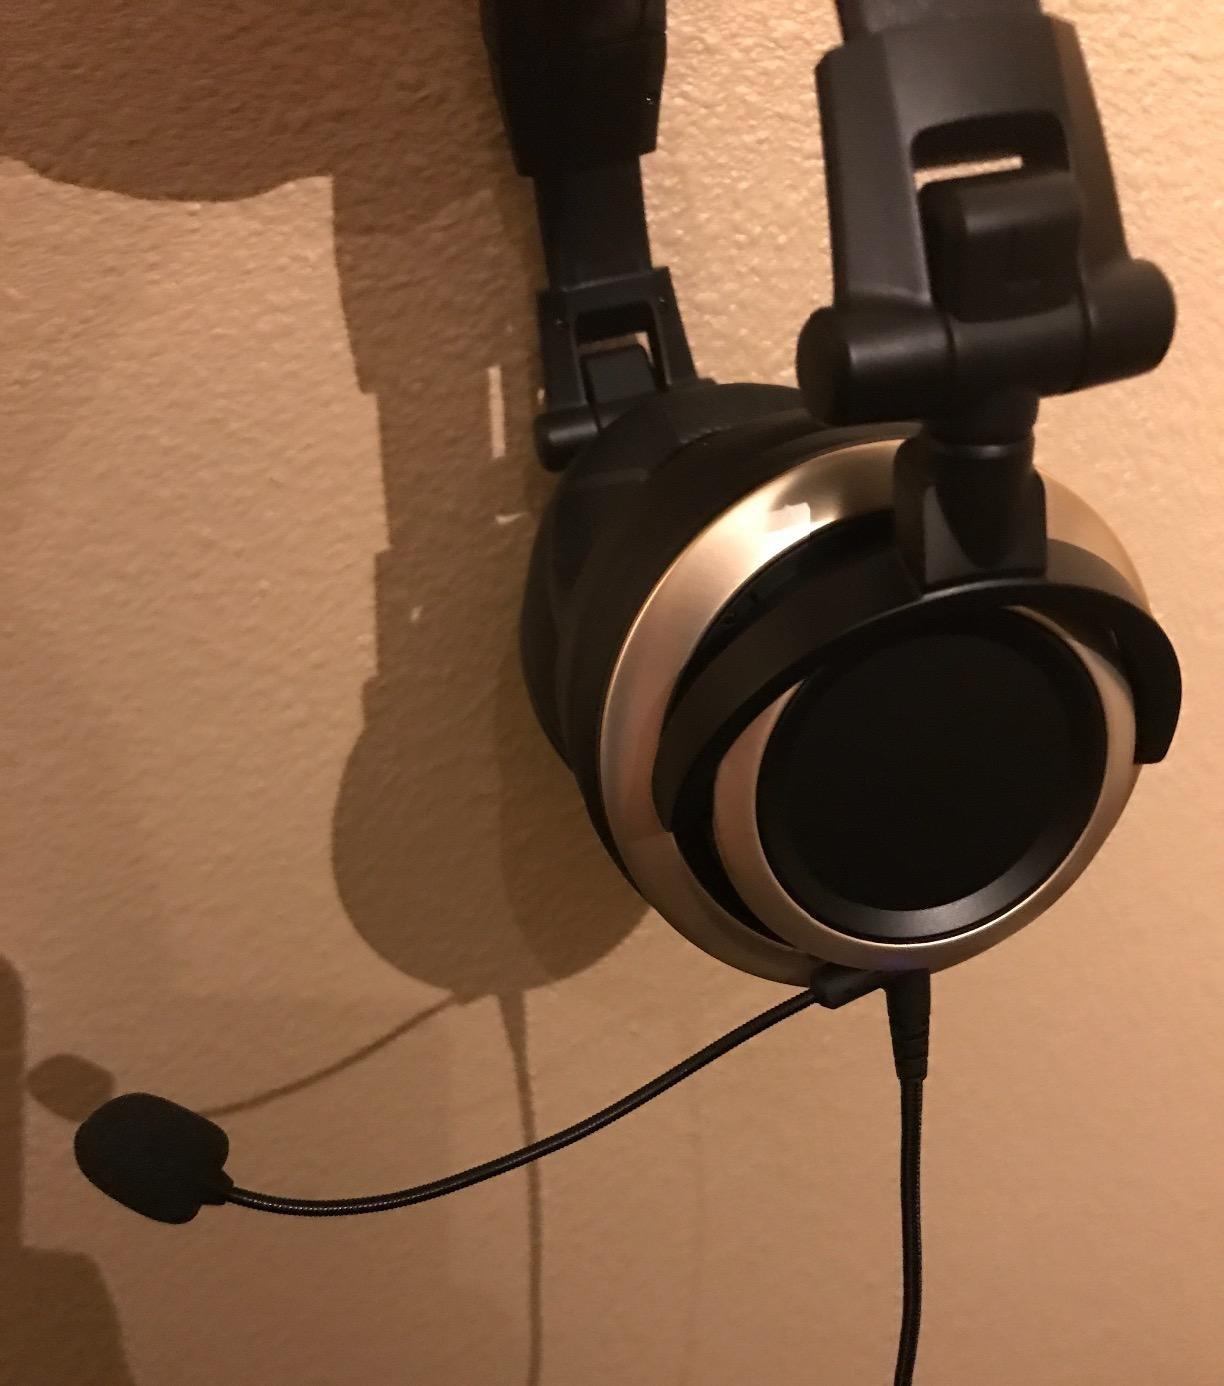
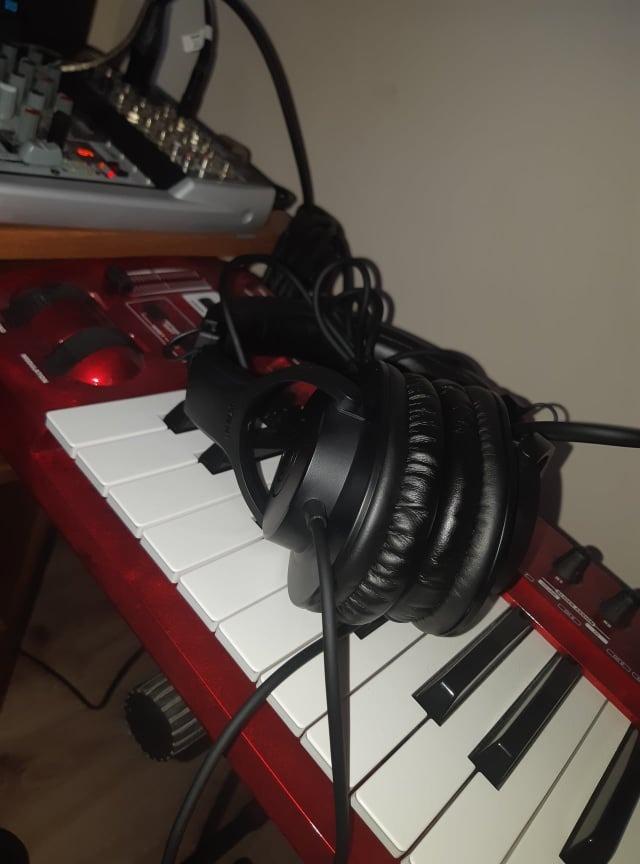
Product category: headphones
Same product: no